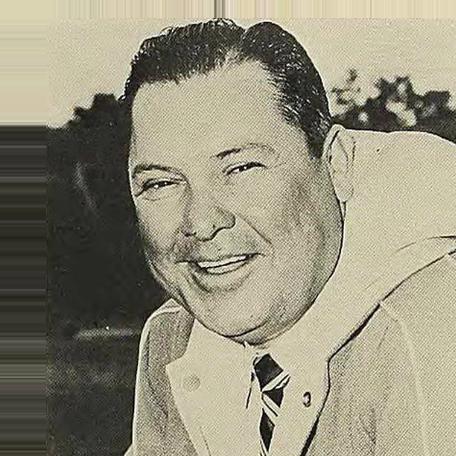
Age: 43